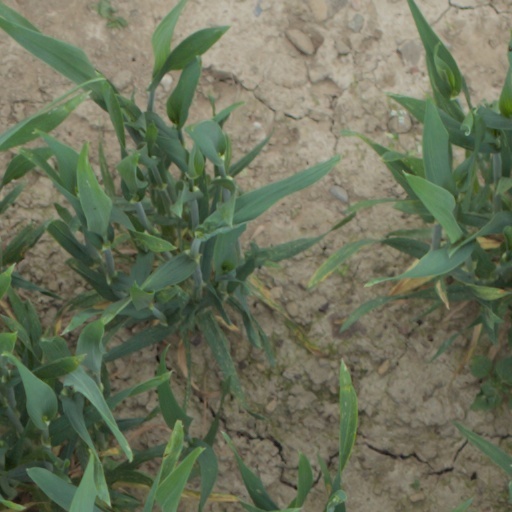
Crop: wheat